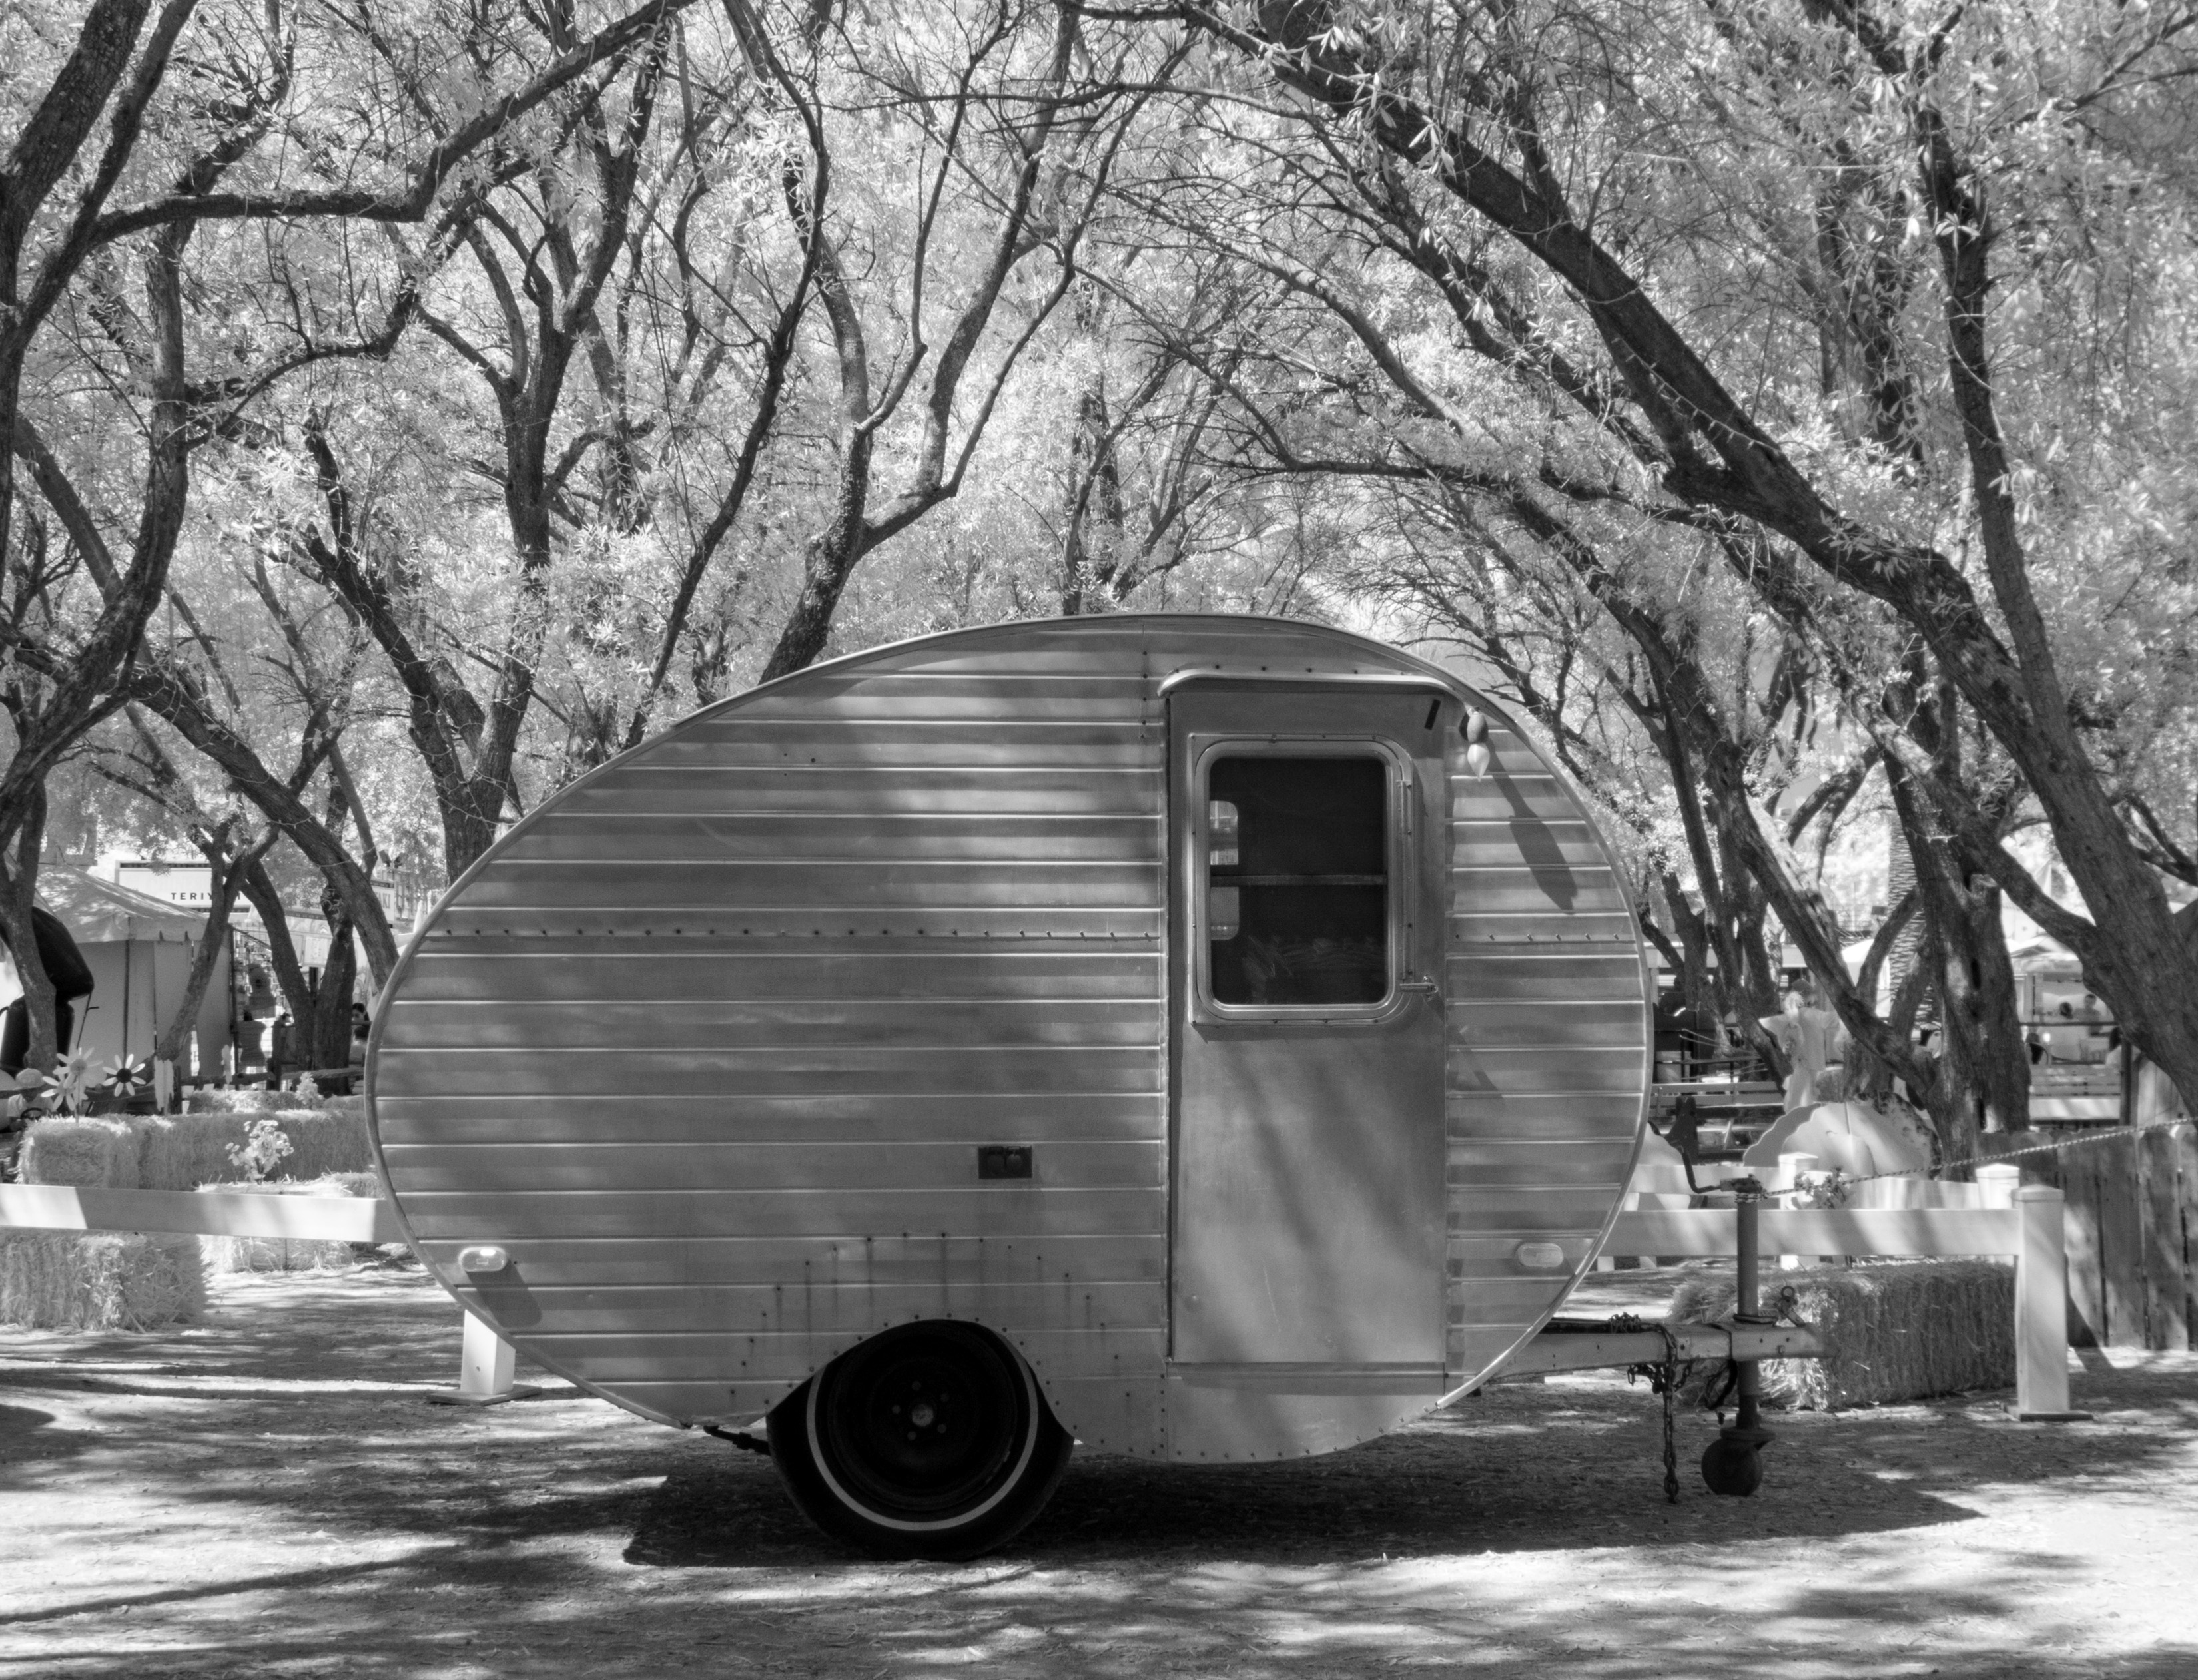
black and white, home, transport, shack, vehicle, monochrome, monochrome photography, travel trailer